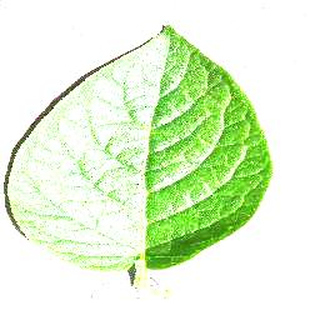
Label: healthy_potato